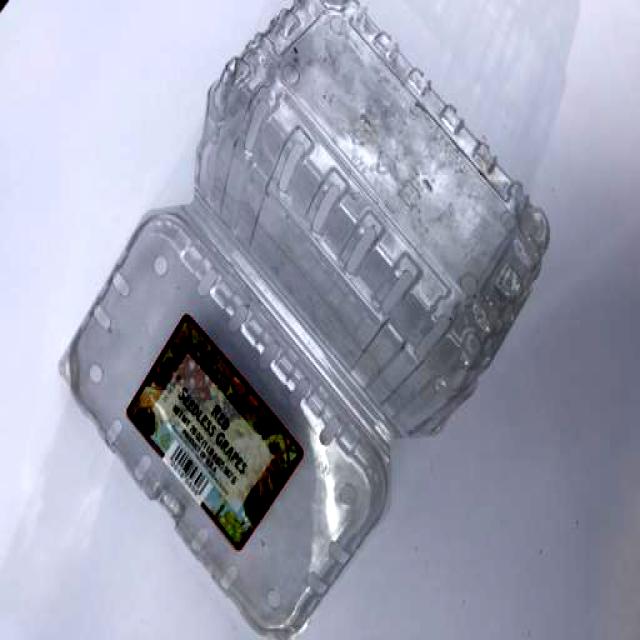
Label: Plastic